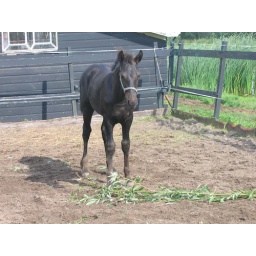
eating willow! The boys leave in 14 days!